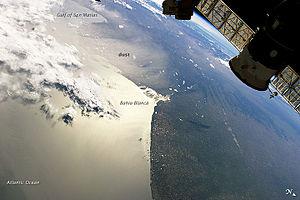
Le pampero est un vent froid accompagné de fortes rafales, de sud à sud-ouest, sur les pampas de l'Argentine et de l'Uruguay. Il est souvent violent et se manifeste au passage d'un front froid actif derrière une dépression importante. Le pampero se présente souvent sous forme d'un grain avec une chute rapide de la température. Il est parfois annoncé par un nuage en rouleau.